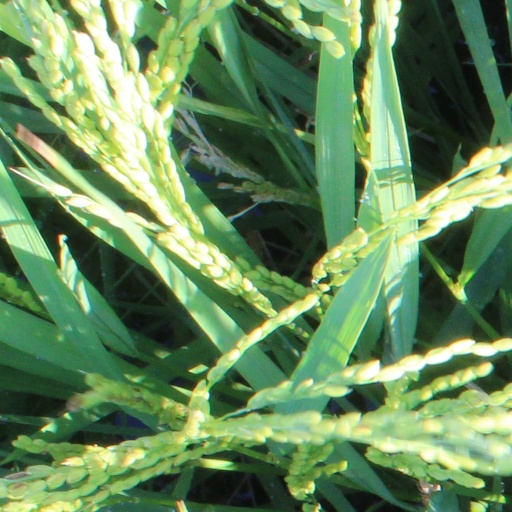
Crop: rice